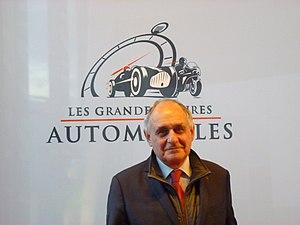
Franz Hummel Les Grandes Heures Automobile
Les Grandes Heures Automobiles est une manifestation consacrée aux voitures et motos de compétition historiques créée par Franz Hummel, qui se déroule depuis 2015 sur l'Autodrome de Linas-Montlhéry dans l'Essonne durant trois jours de septembre.